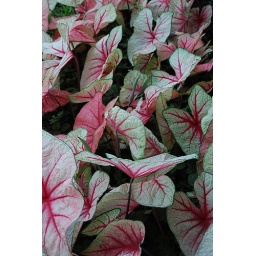
The lady down the road has the whole front of her house covered in these